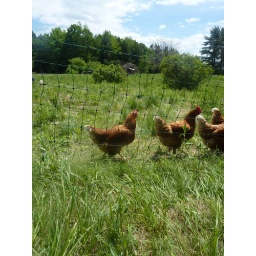
i love chickens! these guys, down the road from my aunt's house in new hampshire, were incredibly friendly!